Jean-Baptiste Voboam

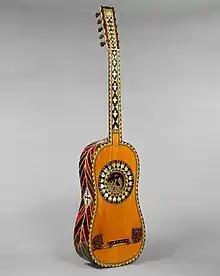
17th-century guitar, attributed to Jean-Baptiste Voboam, part of the Metropolitan Museum of Art collection, is decorated with tortoiseshell, ebony and ivory chevrons, framed scrollwork, lozenges and a gilded rossette with mother of pearl edging.

Jean-Baptiste Voboam (1634/46–1692) was a French luthier known for making elaborately embellished baroque guitars. Voboam came from a family of luthiers who were active in Paris from 1640 until 1740. Tortoise and mother of pearl would be used for decorative oval motifs called . The soundboard, fingerboard, pegbox and other parts of Voboam instruments were edged with ivory and ebony diagonal inlays called "pistogne".